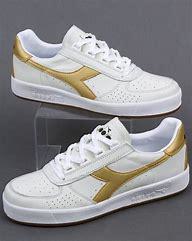
Brand: Diadora
Model: 100